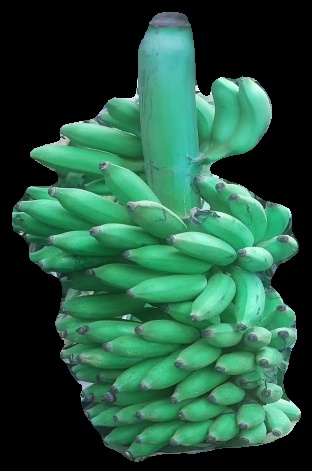
Variety: elakki-bale
Grade: grade1